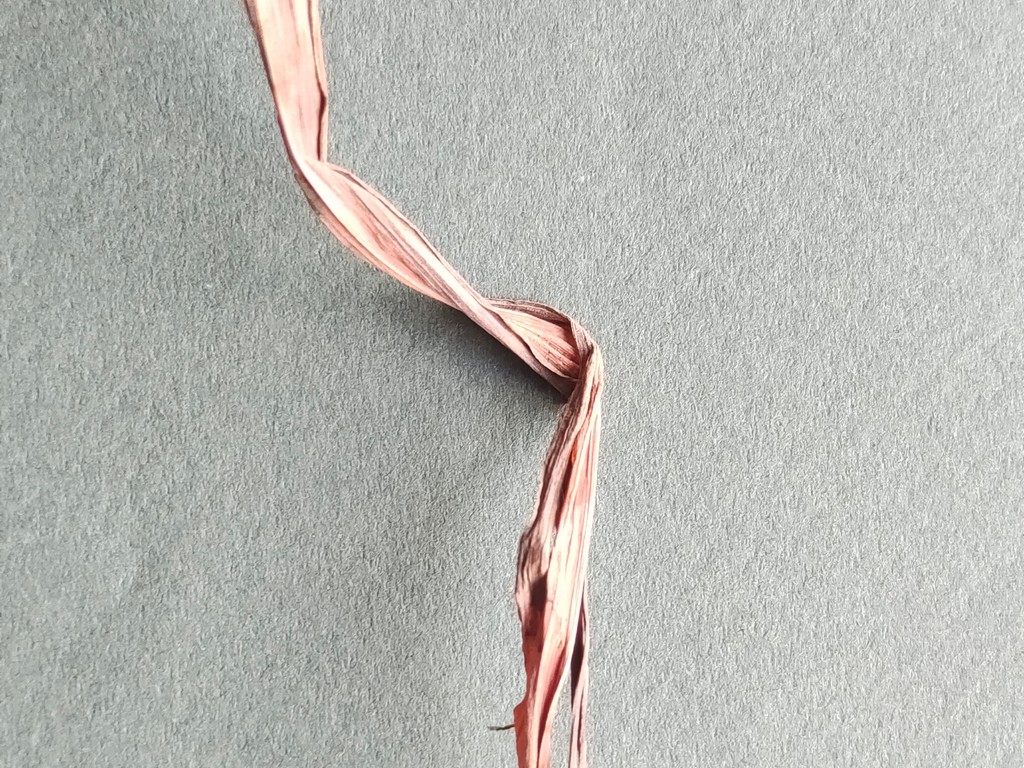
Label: Dried